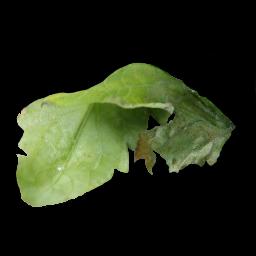
Label: Tomato___Late_blight